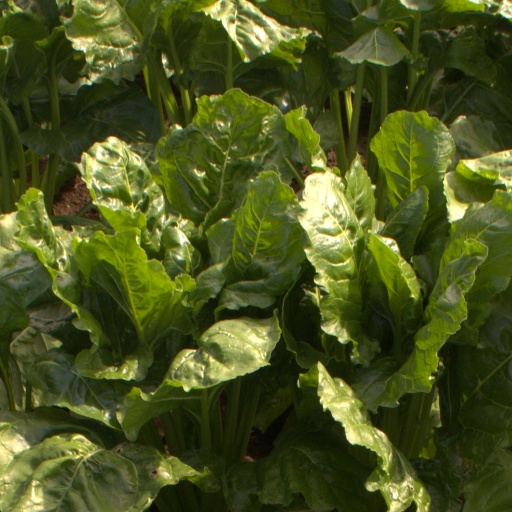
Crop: sugar beet